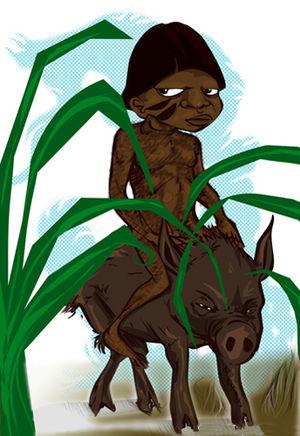
Caipora est une entité de la mythologie Tupi-Guarani au Brésil.